Aberdour Castle

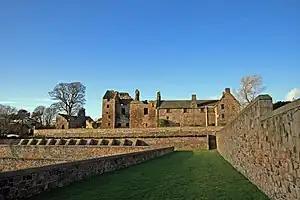
South front of Aberdour Castle; the oldest part is on the left

Aberdour Castle is in the village of Easter Aberdour, Fife, Scotland. Parts of the castle date from around 1200, making Aberdour one of the two oldest datable standing castles in Scotland, along with Castle Sween in Argyll, which was built at around the same time.